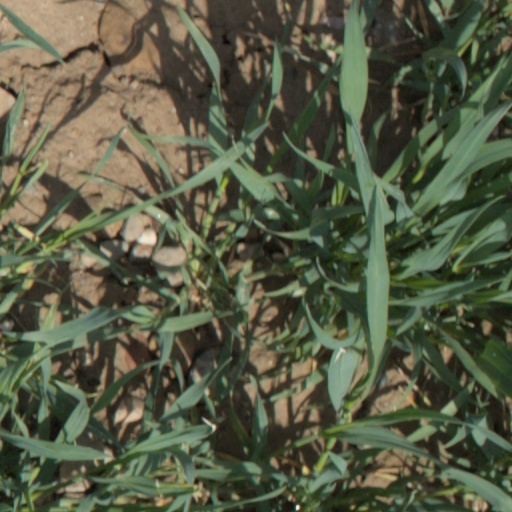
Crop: wheat